Cuisine of Wisconsin

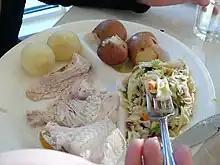
Platter of fish boil, which is traditionally served in Door County

Friday night fish fries are ubiquitous throughout Wisconsin, with beer-battered and deep fried perch or walleye being the main entrees. Supper clubs are a part of Wisconsin's culinary heritage, including fish fries on Friday evenings. Some of the more traditional sides served are: french fries, potato pancakes with applesauce, creamy or vingar-based cole slaw, along with lemon wedges. It's also not uncommon to be served a single slice of marbled rye bread, in addition to fries or pancakes.